Pallasite

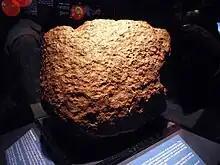
Brenham

A common error is to associate their name with the asteroid 2 Pallas but their actual name is after the German naturalist Peter Pallas (1741–1811), who studied in 1772 a specimen found earlier near Krasnoyarsk in the mountains of Siberia that had a mass of . The Krasnoyarsk mass described by Pallas in 1776 was one of the examples used by E.F.F. Chladni in the 1790s to demonstrate the reality of meteorite falls on the Earth, which most scientists at his time considered as fairytales. This rock mass was dissimilar to all rocks or ores found in this area (and the large piece could not have been accidentally transported to the find site), but its content of native metal was similar to other finds known from completely different areas.